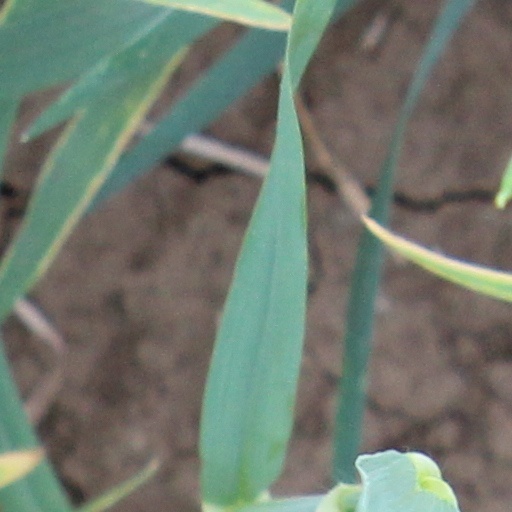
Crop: wheat